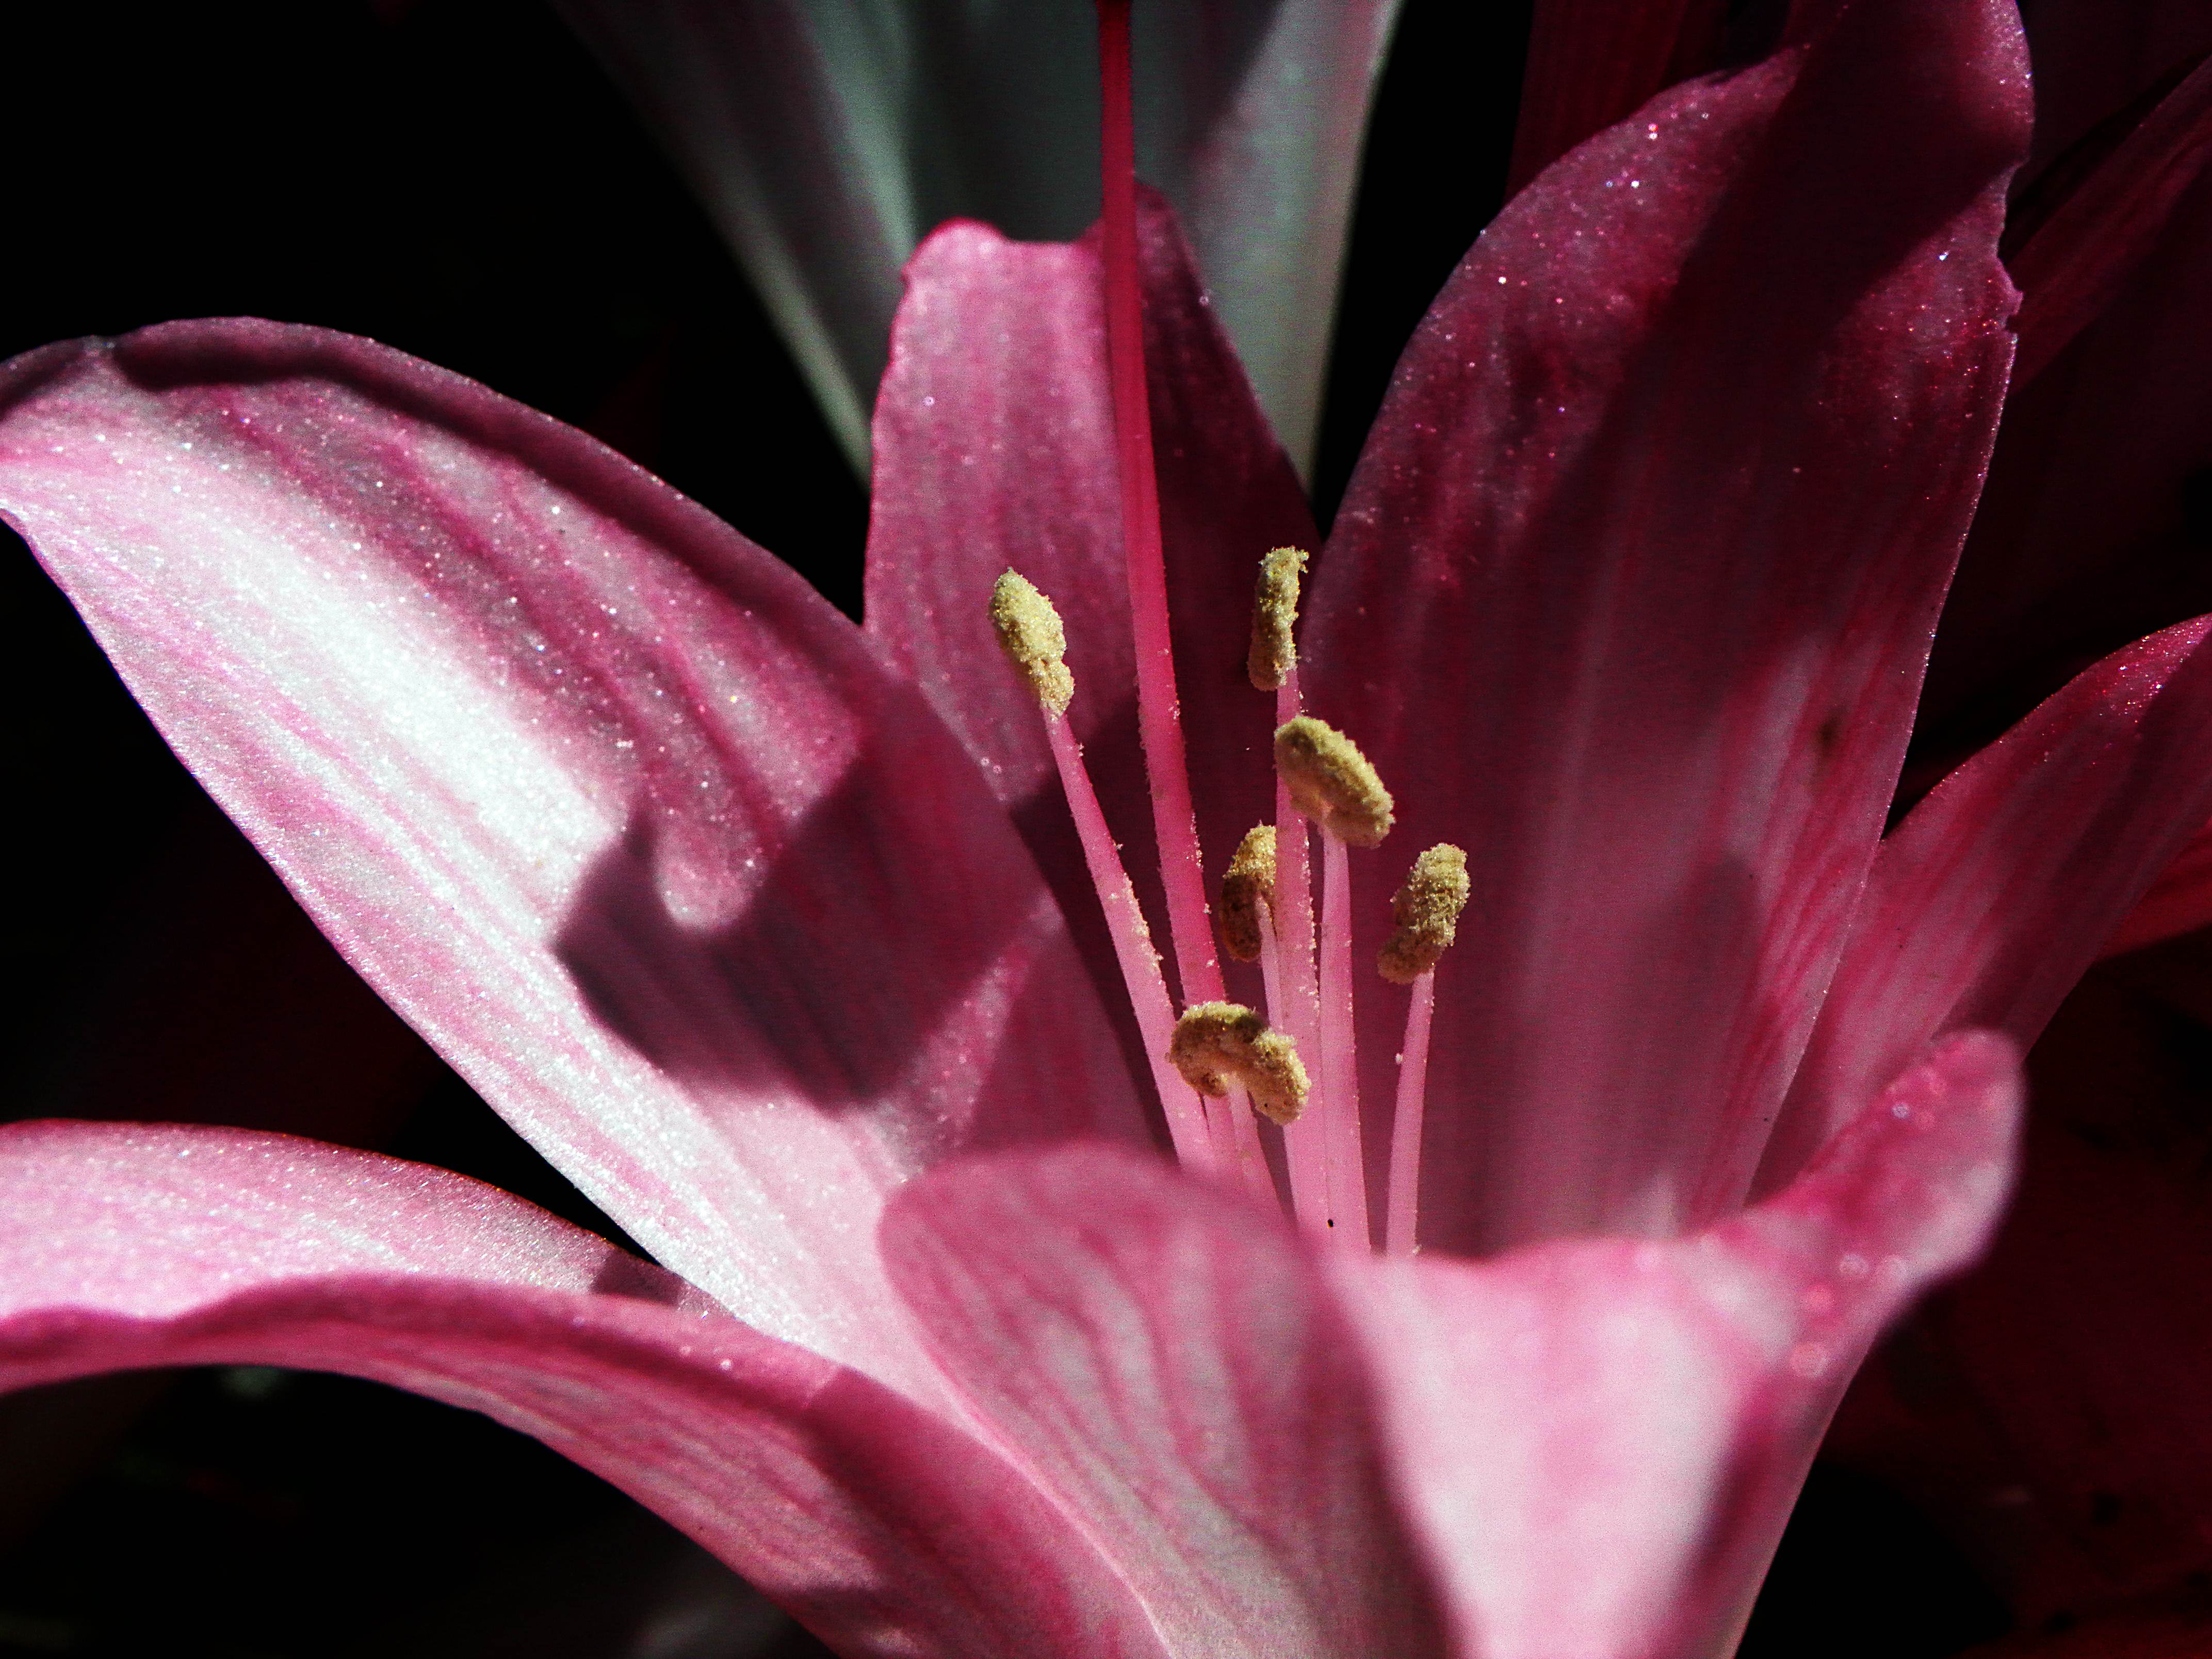
nature, blossom, plant, photography, flower, petal, pink, flora, flowers, close up, naturaleza, flores, lily, ggl1, macro photography, flowering plant, plant stem, land plant